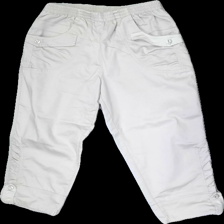
View: front
Type: Trousers
Category: Ladies
Brand: Soya/Soyaconcept
Colors: Beige
Material: 74% Cotton 26% Polyester
Cut: Cropped, Tight
Size: M
Price range: 50-100
Recommended usage: Reuse